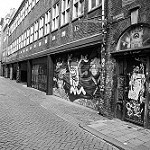
Label: B & W